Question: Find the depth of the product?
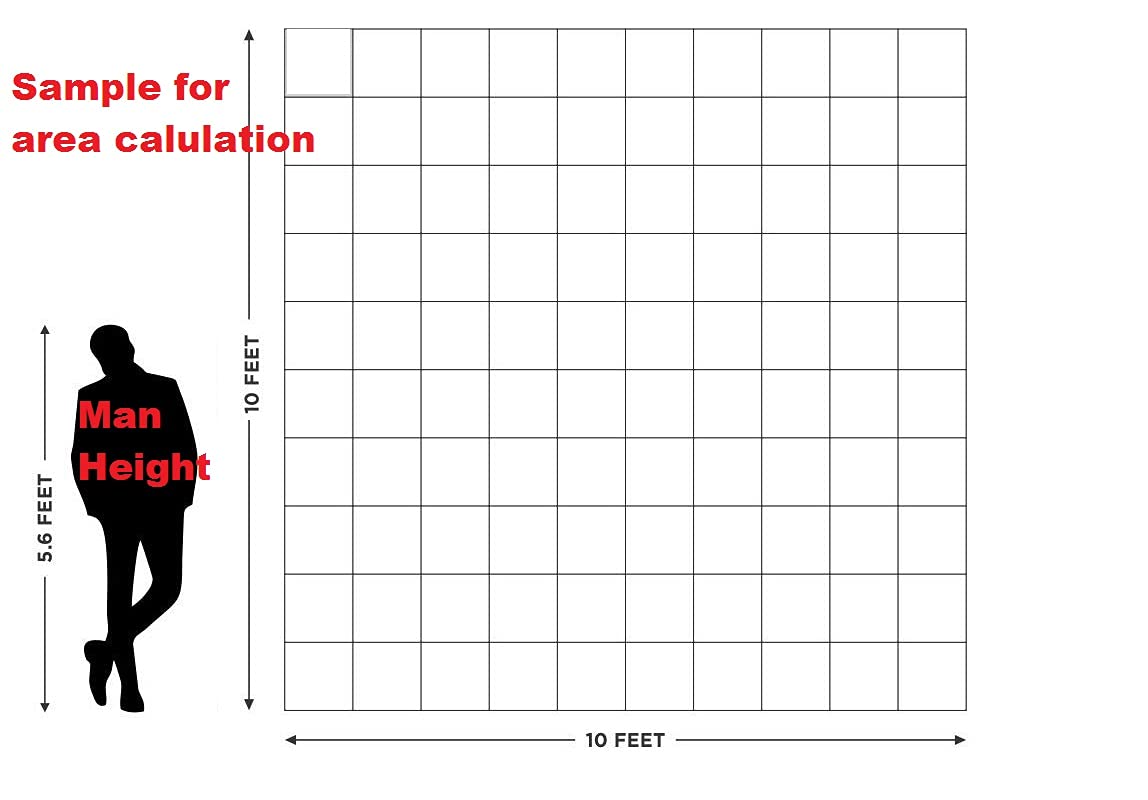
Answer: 5.6 foot